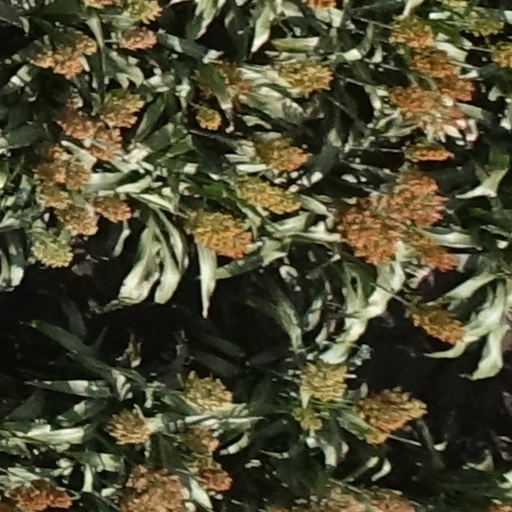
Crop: sorghum